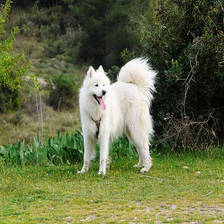
Species: dog
Breed: samoyed